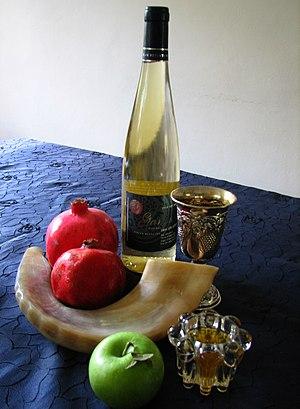
Roch Hachana est une fête juive célébrant la nouvelle année civile du calendrier hébraïque. Appelée « jour de la sonnerie » ou « du souvenir de la sonnerie » dans la Bible, elle est également considérée dans la tradition rabbinique comme le jour du jugement de l’humanité, inaugurant ainsi une période de dix jours de pénitence dans l’attente du grand pardon accordé aux repentants à Yom Kippour.